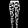
Label: Trouser